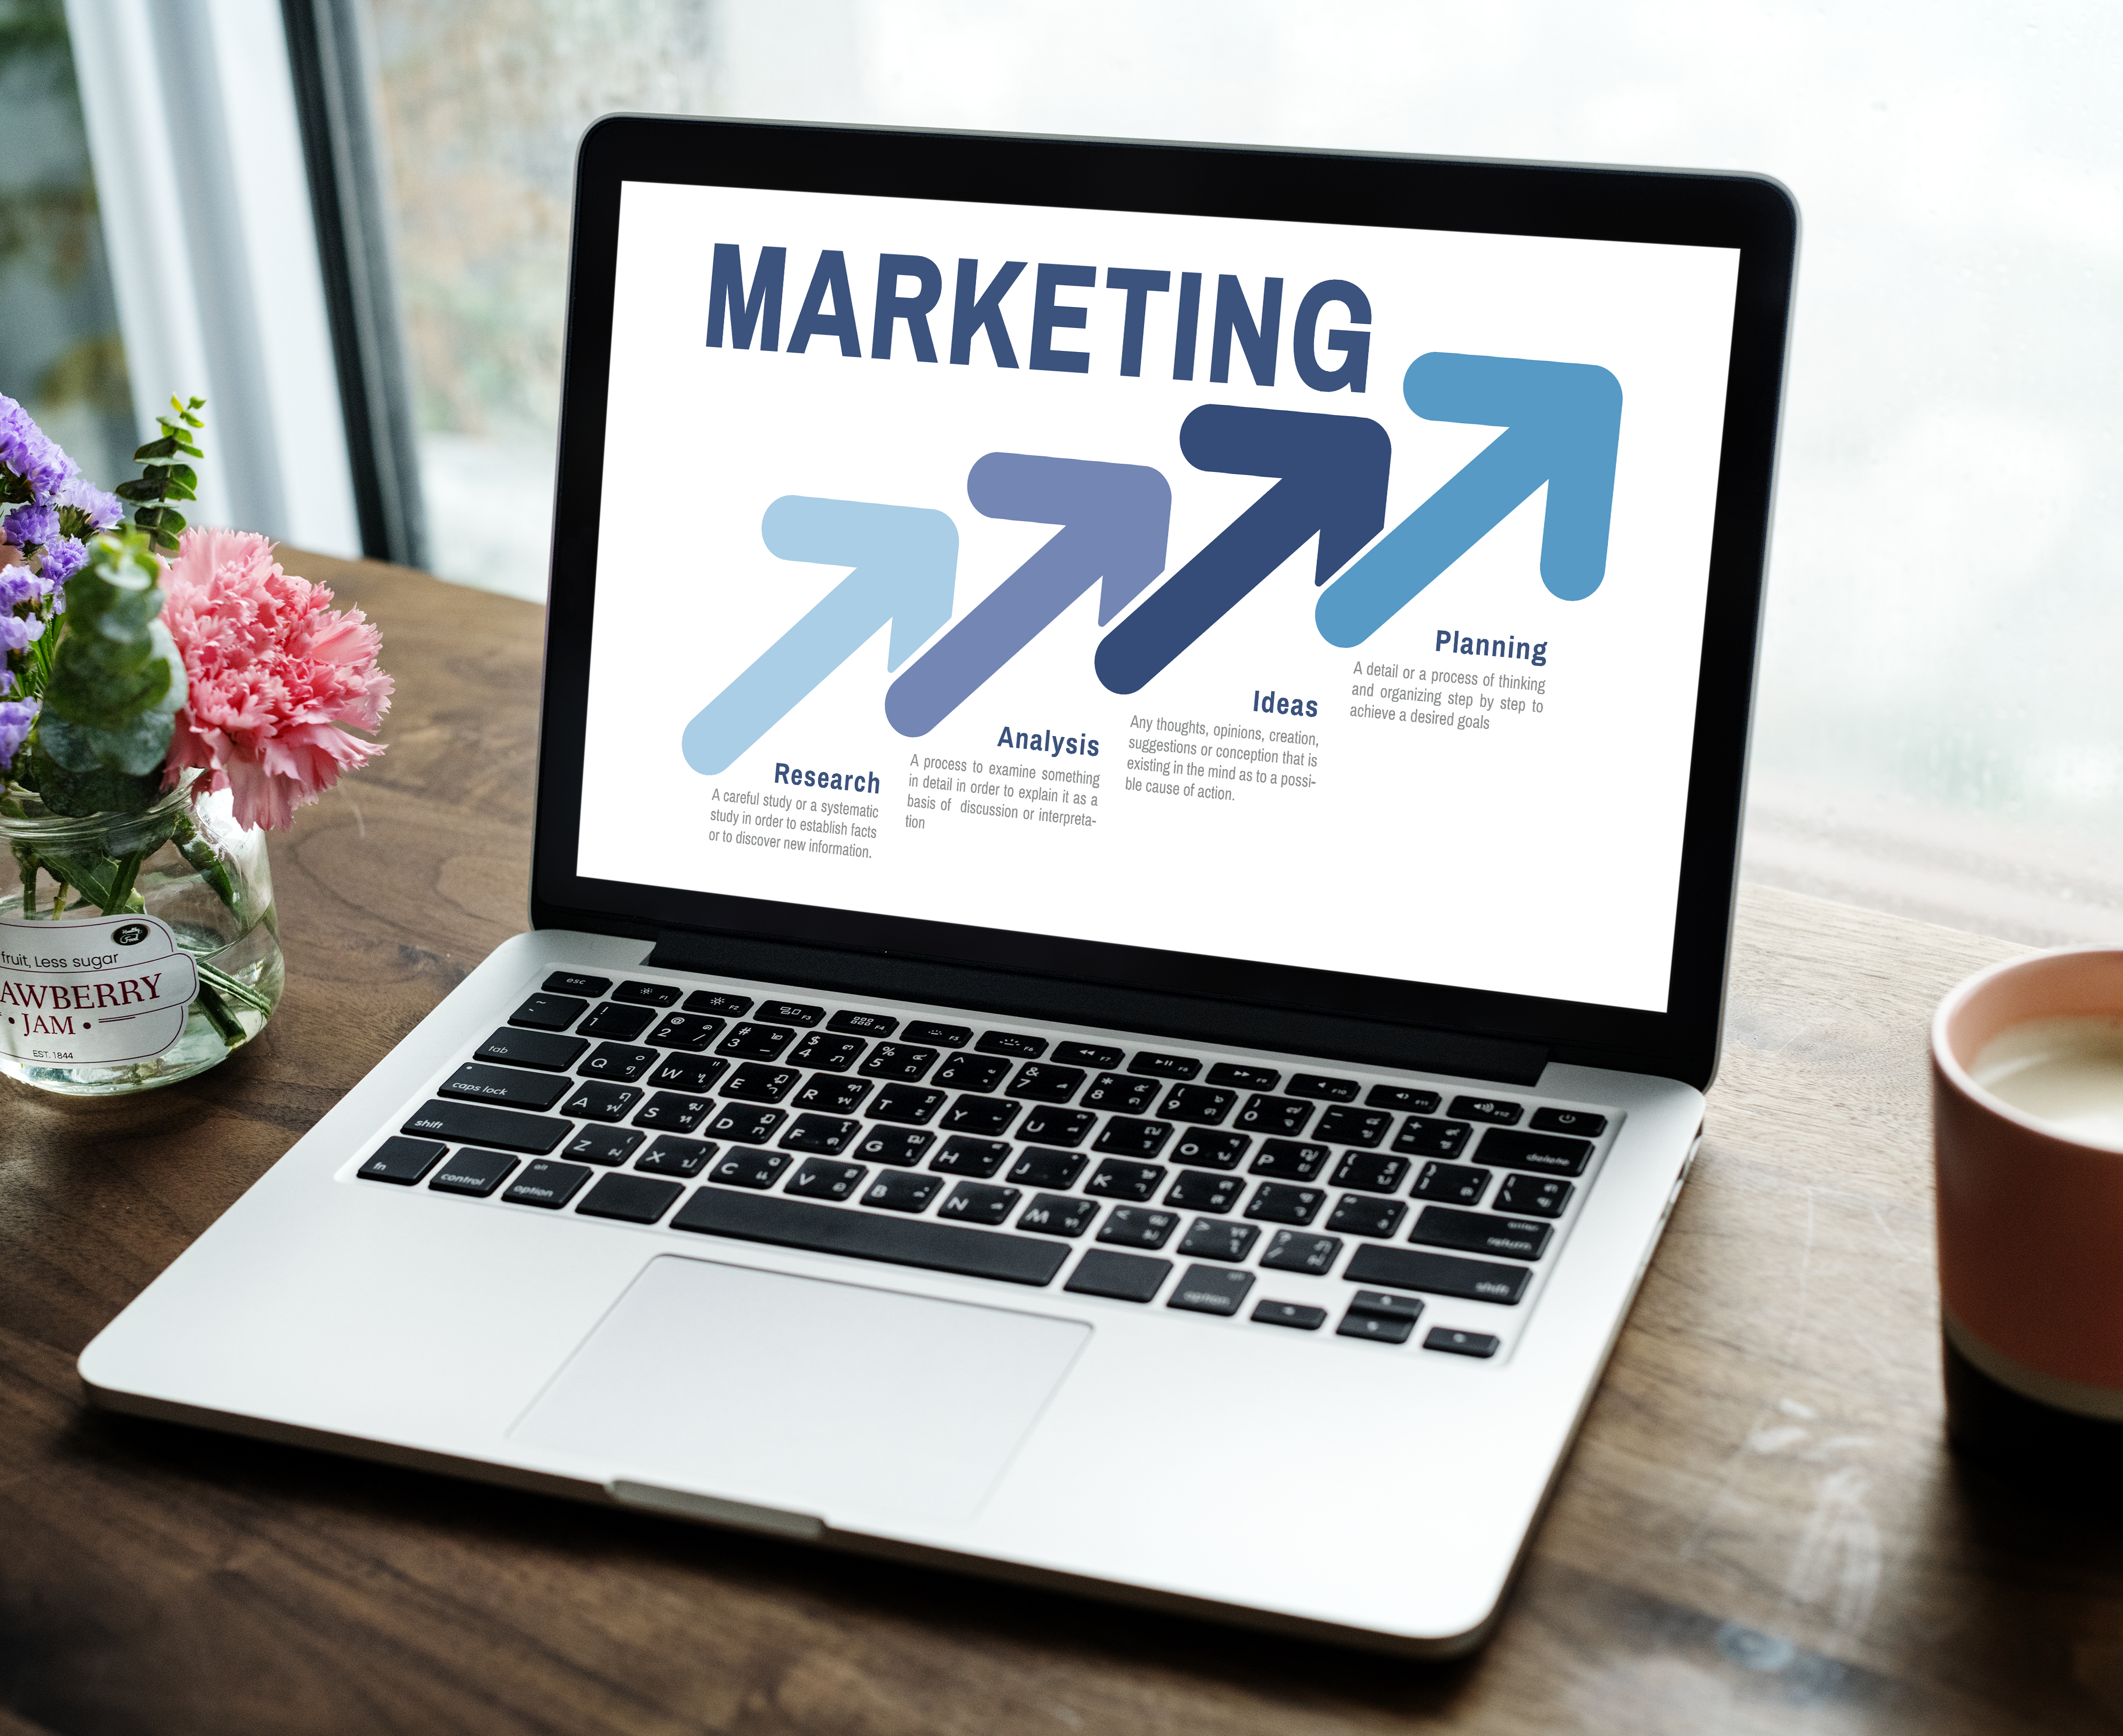
analysis, background, business, cafe, cc0, communication, computer, connection, copy space, creative common 0, creative commons 0, device, digital, home, hot drink, important, internet, keyboard, laptop, lifestyle, management, marketing, network, notebook, objects, office, screen, social media, social network, technology, wireless, wooden table, work, work from home, workspace, product, brand, website, font